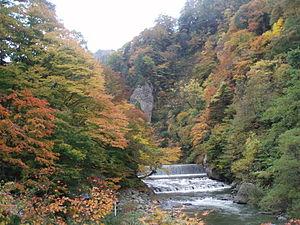
Yuzawa est une ville du Japon située dans la préfecture d'Akita.